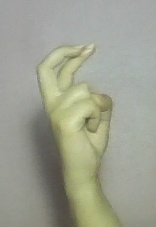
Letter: zay